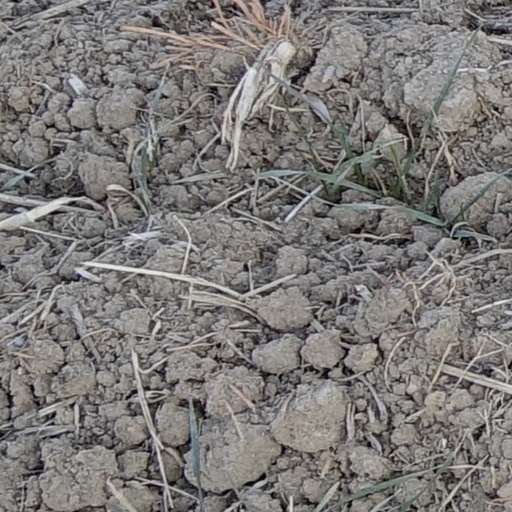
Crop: wheat